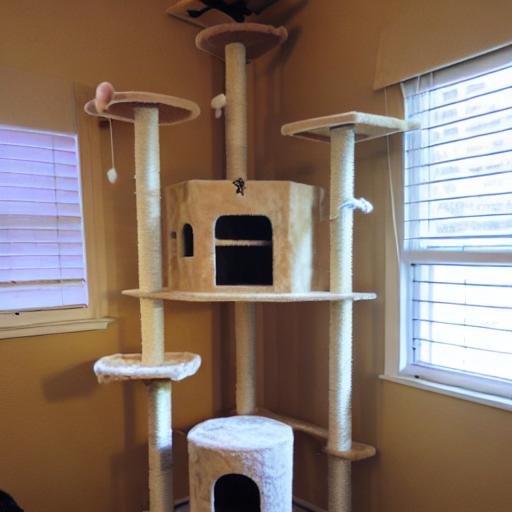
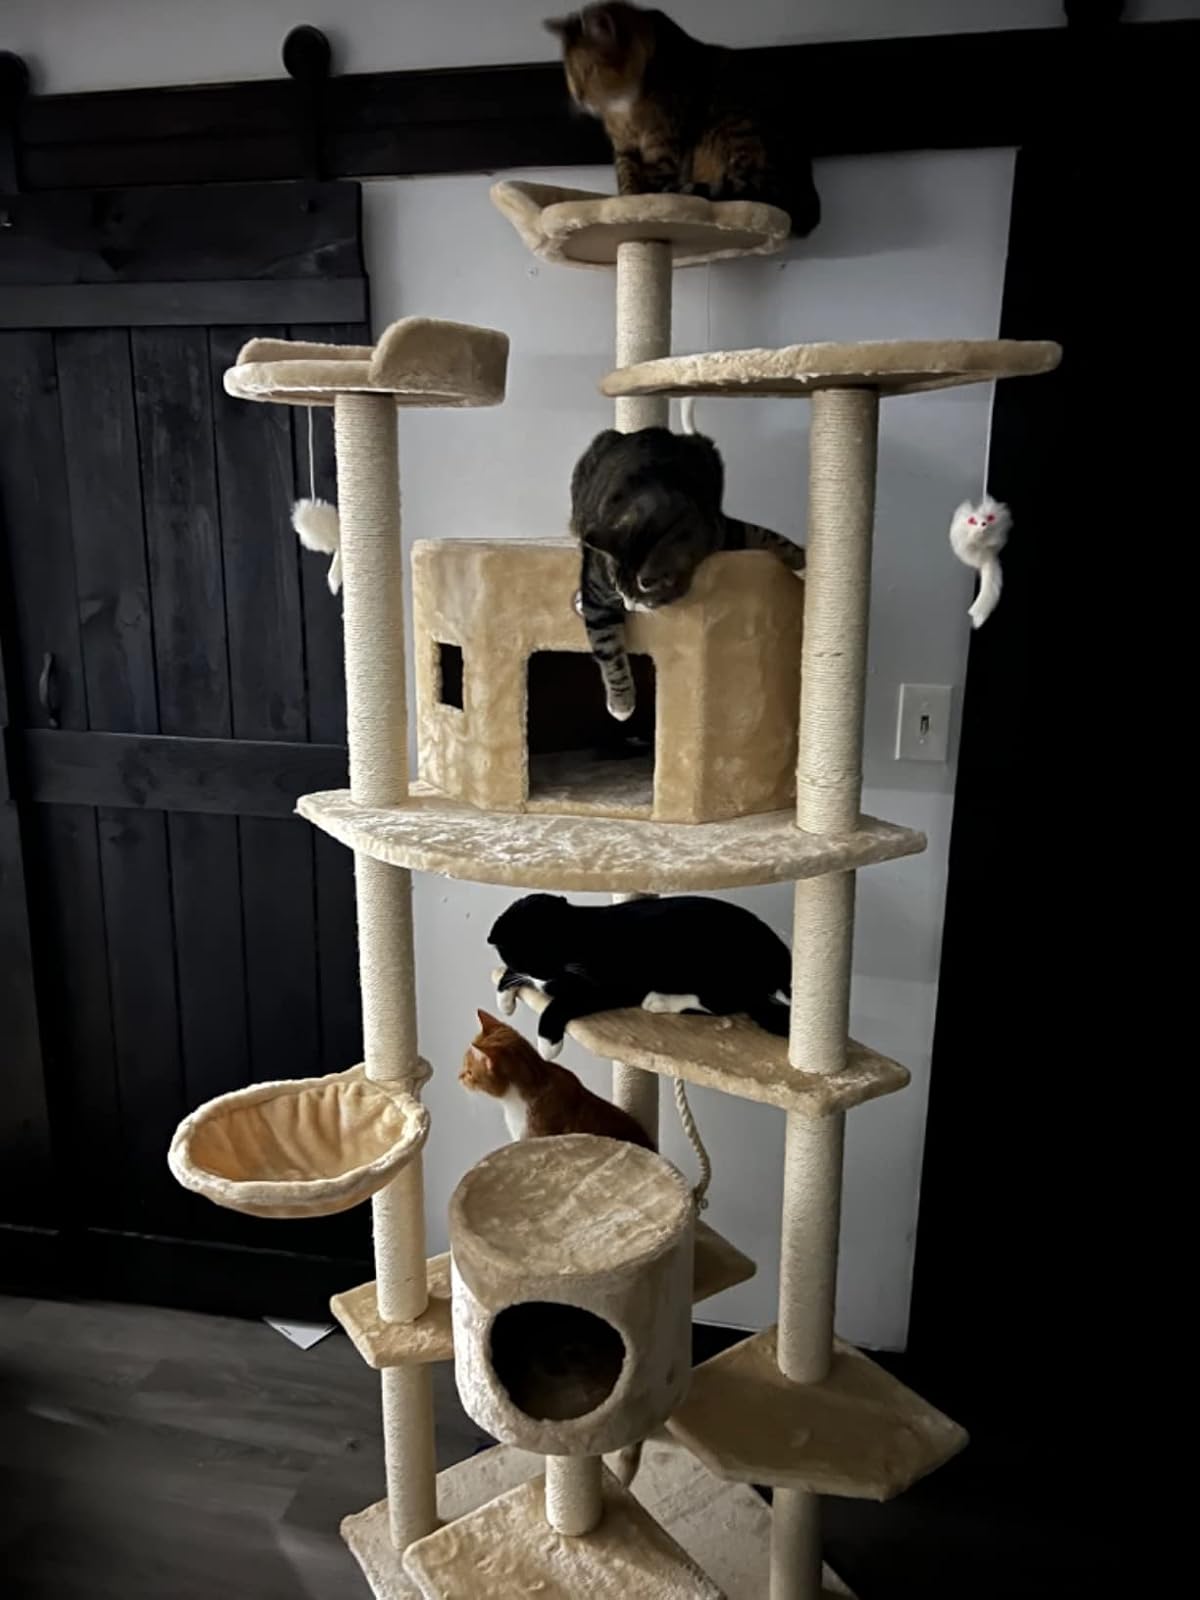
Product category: items_cat tree
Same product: no